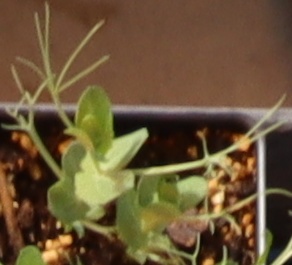
Label: Field Pea